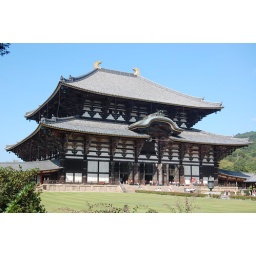
The largest wooden building in the world is in Nara.